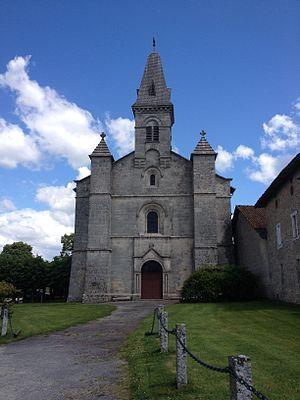
L'église Saint-Gaucher, dans le bourg d'Aureil vue de face.
Aureil est une commune française située dans le département de la Haute-Vienne en région Nouvelle-Aquitaine.